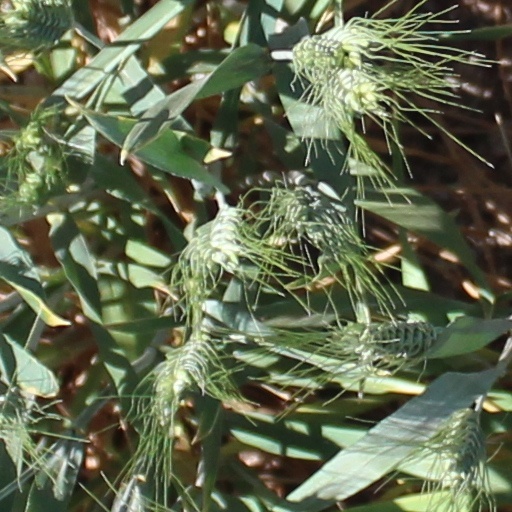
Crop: wheat